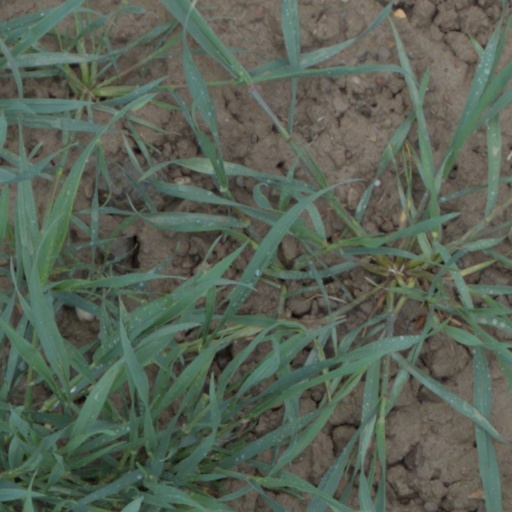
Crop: wheat